Roman Catholic Diocese of Ossory

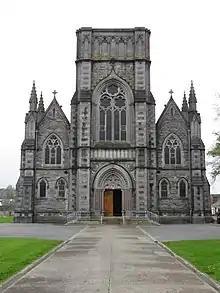
Church of Saint John the Evangelist in 2018

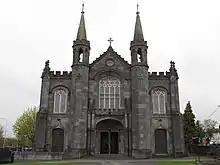
St. Canice's Church in 2018

The Diocese of Ossory is a Latin Church diocese of the Catholic Church in eastern Ireland. It is one of three suffragan dioceses in the ecclesiastical province of the Metropolitan Archbishop of Dublin and has been led by Niall Coll since 2023.